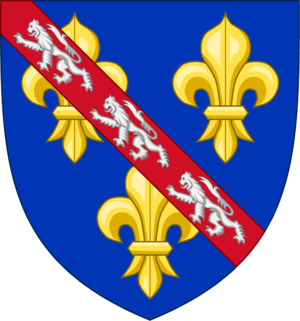
Armes des Bourbon-Vendôme
Louis de Bourbon-Vendôme fut cardinal de l'Église catholique romaine. Légat a latere du Saint-Siège en Savoie, il exerça des fonctions militaires considérables sous le roi François Iᵉʳ et Henri II.
Jean VIII de Bourbon, comte de Vendôme, fils de Louis Iᵉʳ et de Jeanne de Laval. Il est l'ancêtre par les mâles du roi Henri IV de France